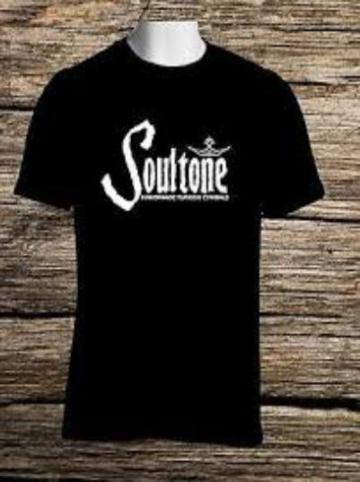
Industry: Leisure